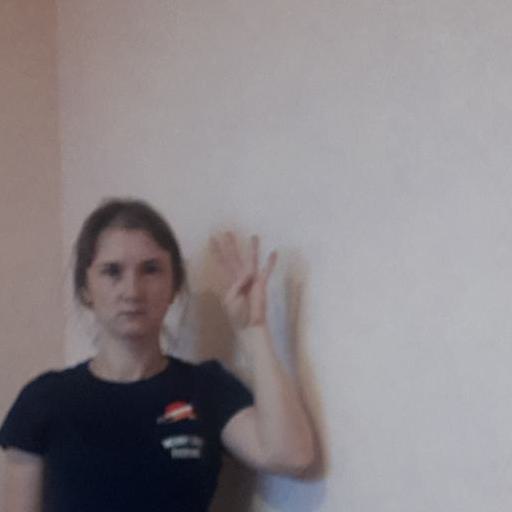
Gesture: four